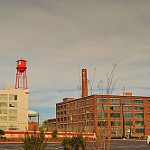
Scene: Outdoor